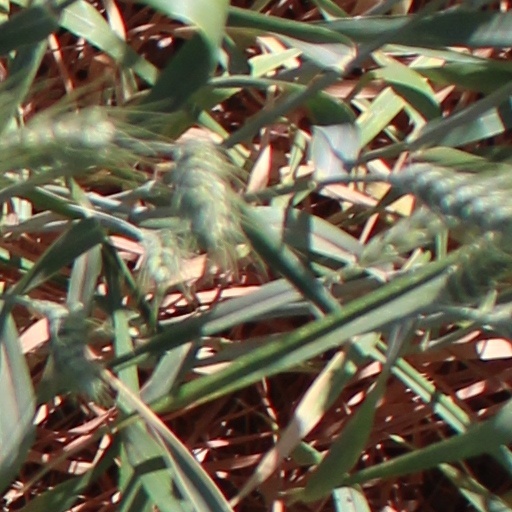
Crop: wheat